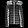
Label: Coat